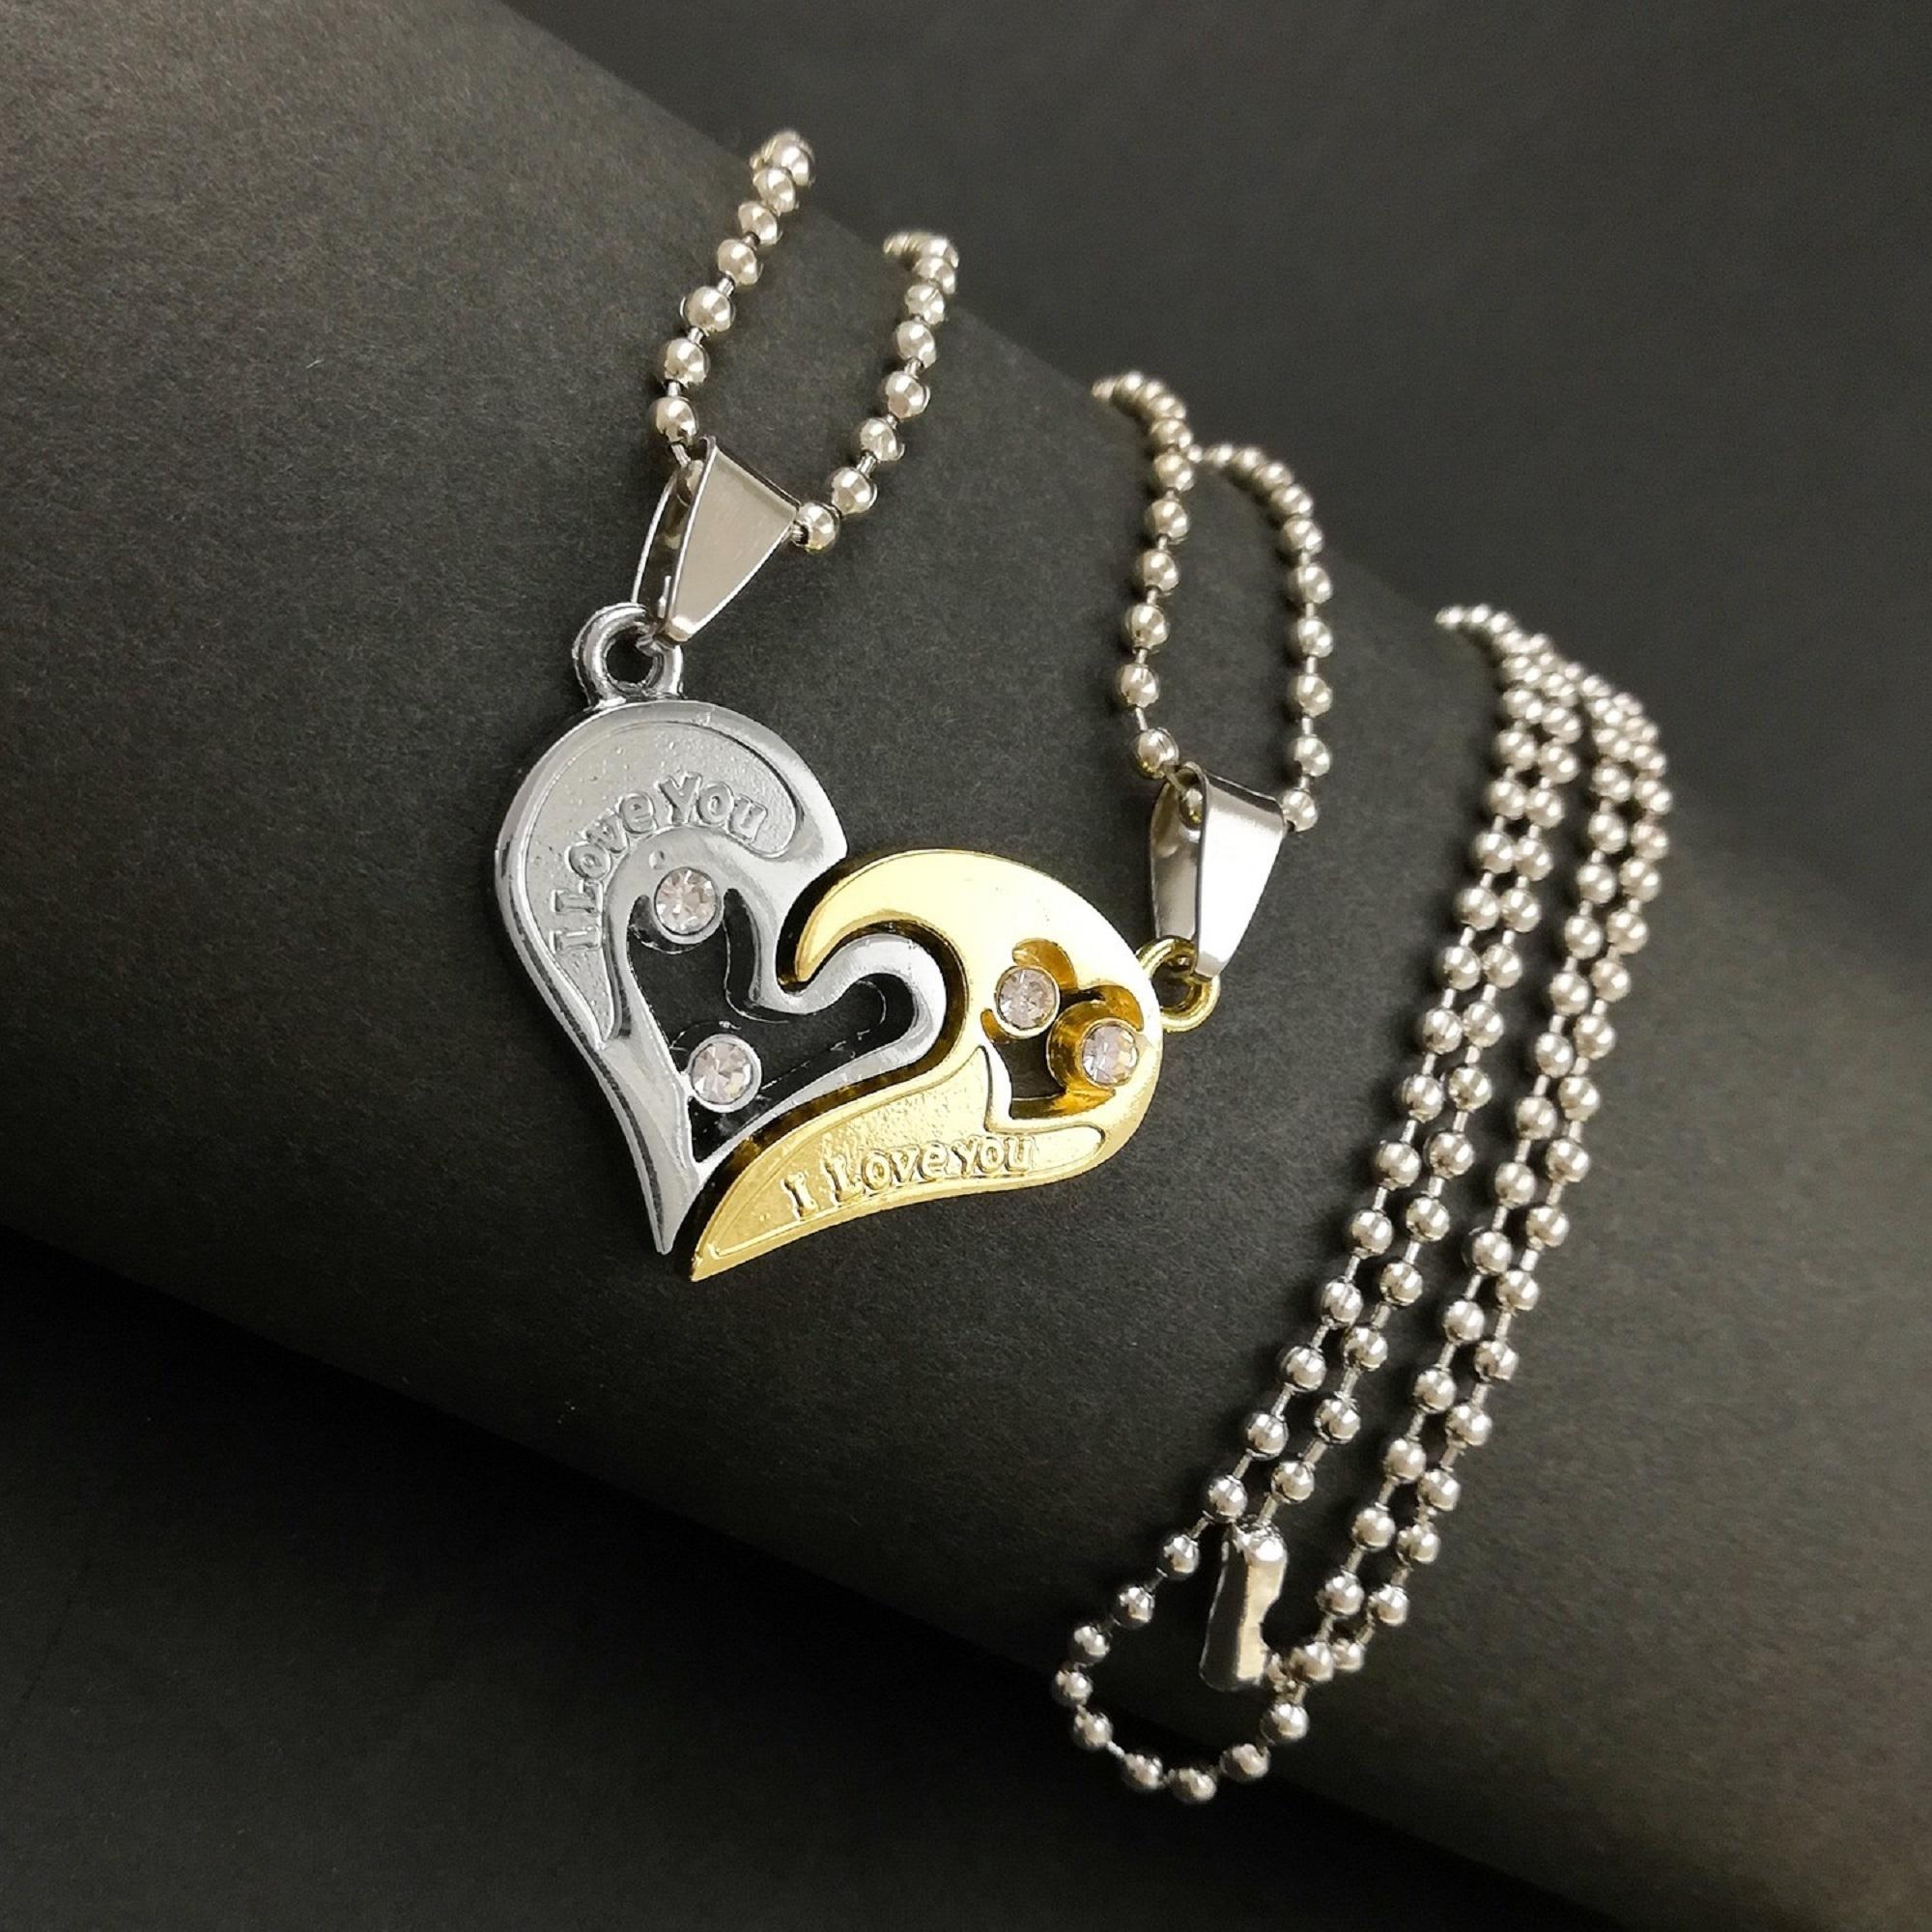
GiftNest Couple Special Silver plated Dual Heart locket with Chain
Type: Necklaces & Pendants
Brand: GIFT NEST
Price: Rs. 259
 GIFT NEST The pendant is adorned with bewitching finest quality Swiss Zirconia Diamonds, which give an exquisite look to the pendant and make it more charming.Thick nickel-free Rhodium Plating is done to give long-lasting shine.The bracelet is crafted with quality sterling silver to give a premium finish. The authenticity card also comes with the bracelet for quality commitment.
Features: Plating - Gold Plated,Base Metal - Brass,Type - Pendant,Sizes - Free Size